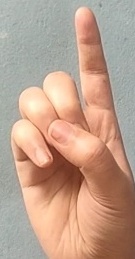
ASL sign: D